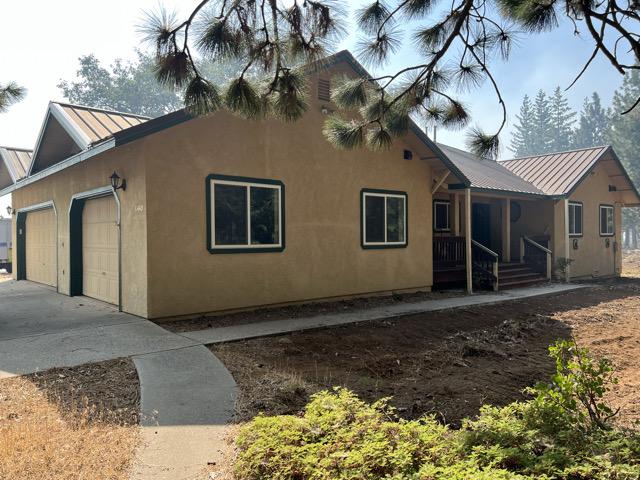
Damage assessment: no_damage